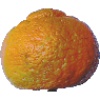
Label: Mandarine 1